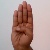
The image shows a hand gesture representing the letter 'B' in Indian Sign Language.